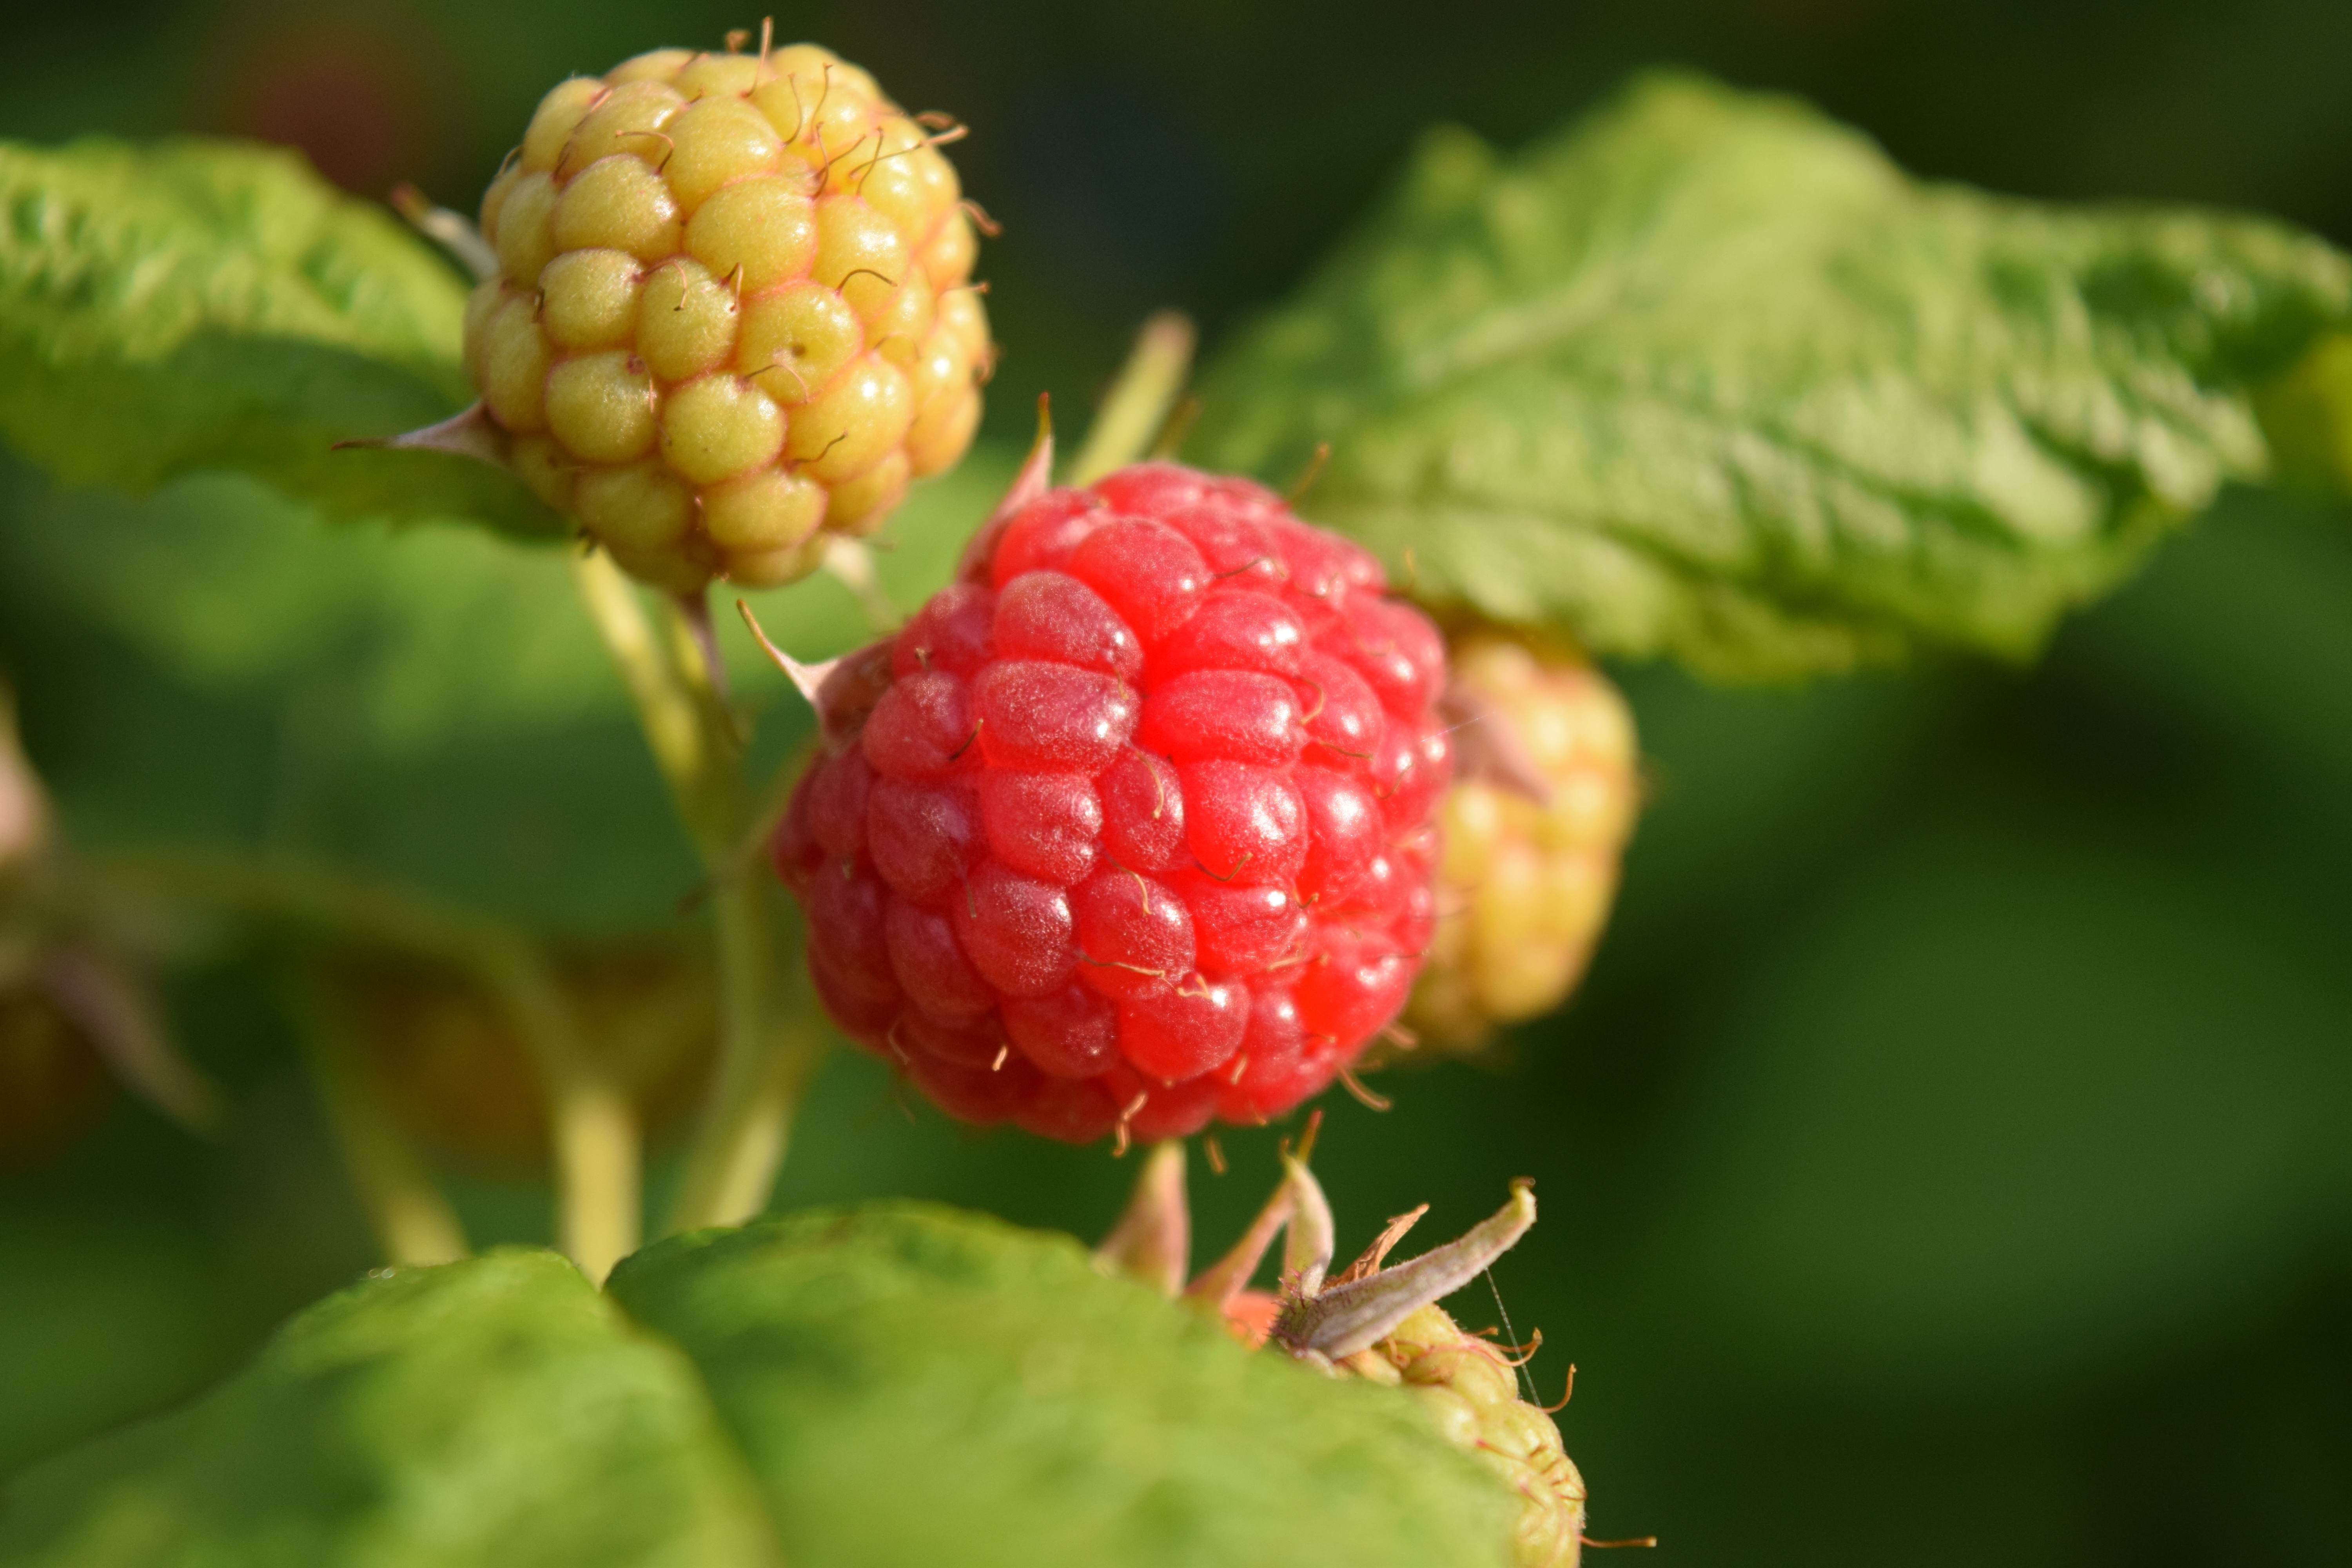
plant, raspberry, fruit, berry, sweet, flower, bush, food, red, produce, garden, healthy, flora, delicious, blackberry, strawberry, berries, shrub, raspberries, fruits, strawberries, vitamins, macro photography, flowering plant, cloudberry, land plant, loganberry, wine raspberry